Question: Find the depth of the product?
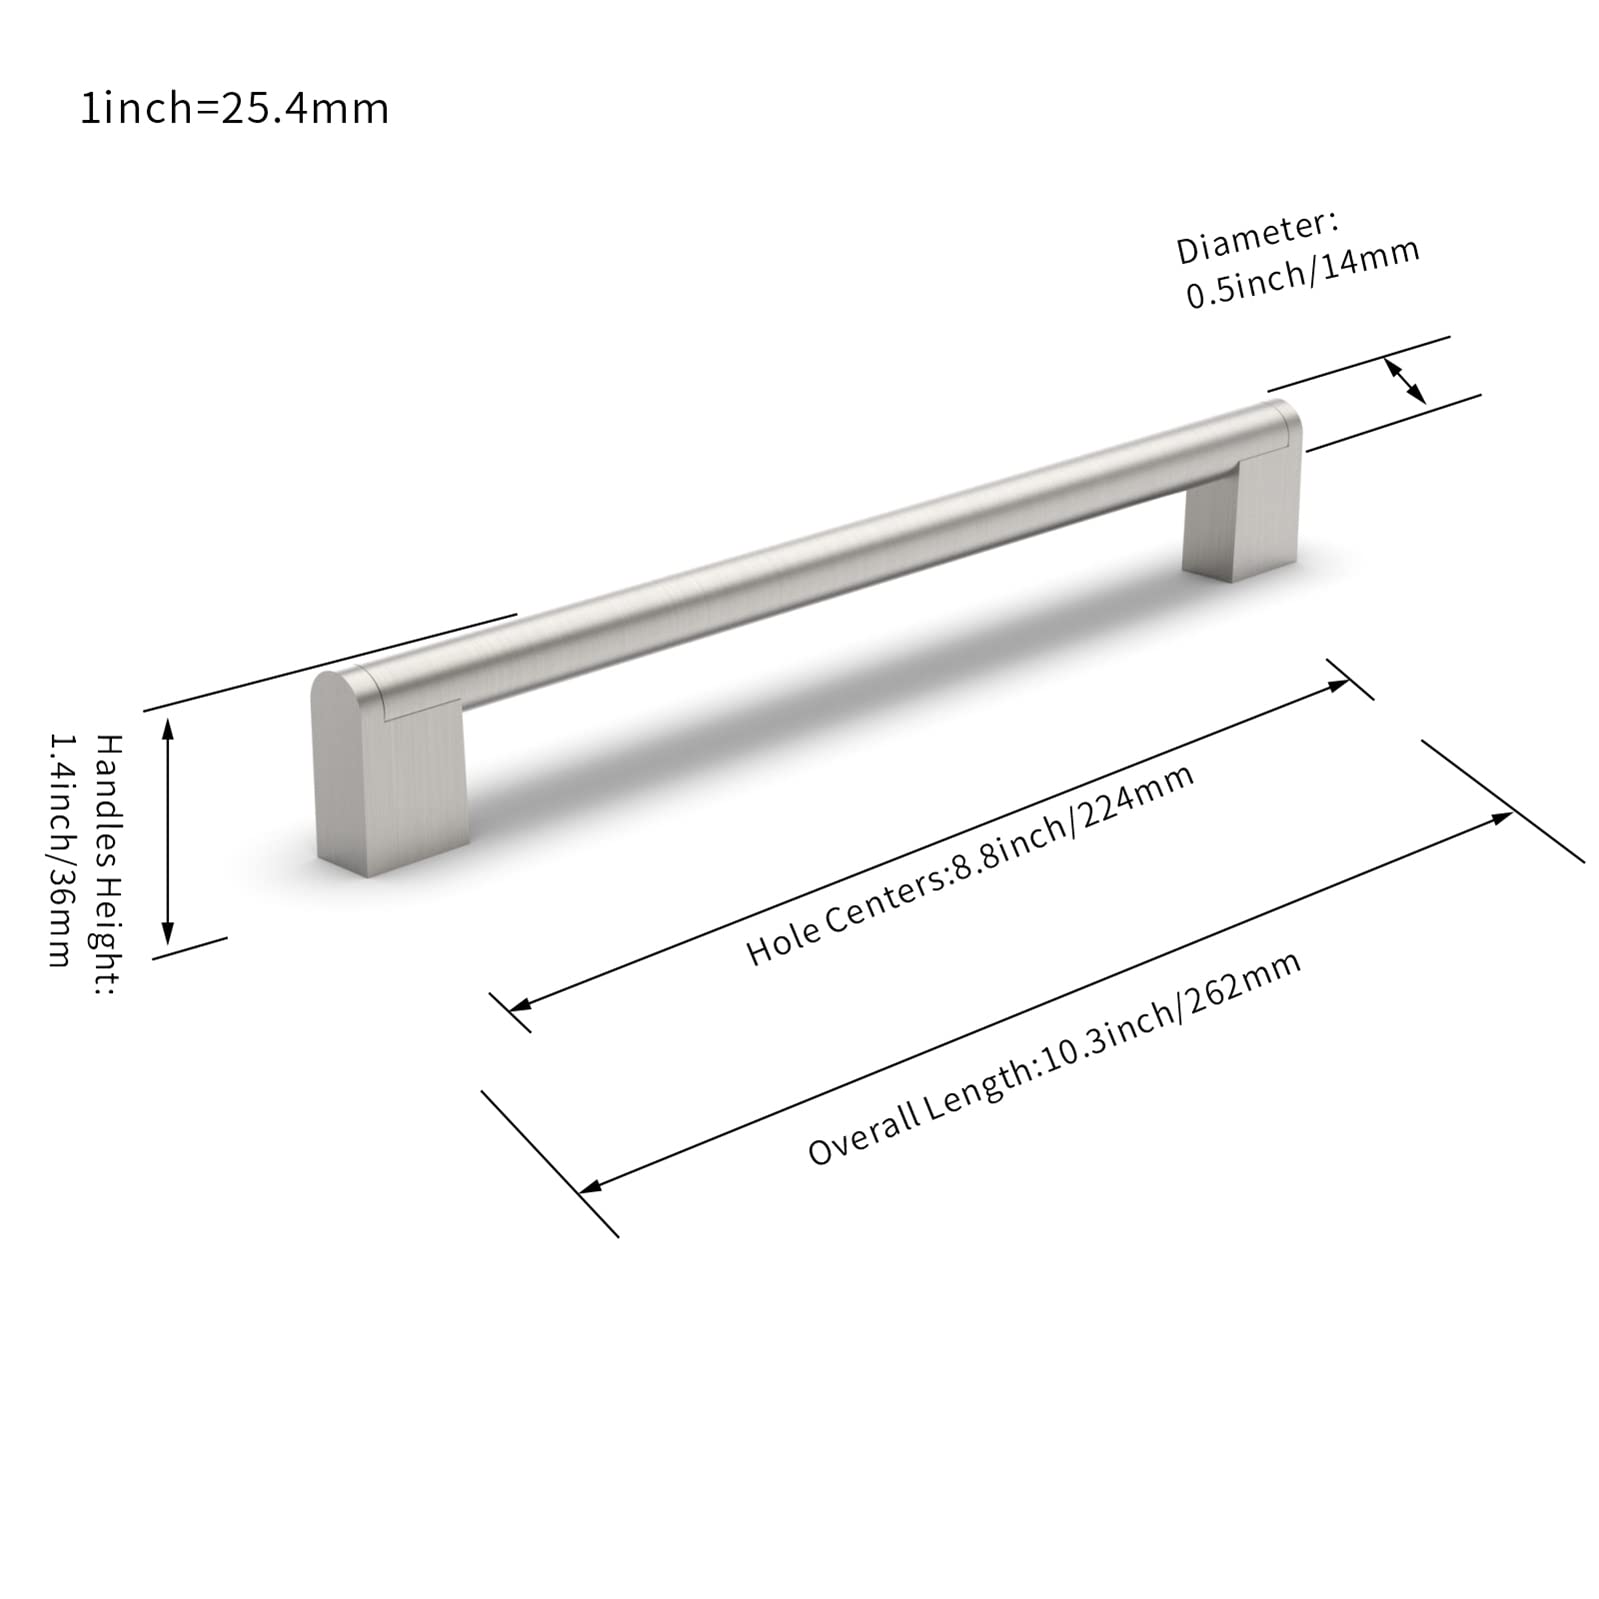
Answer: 25.4 millimetre